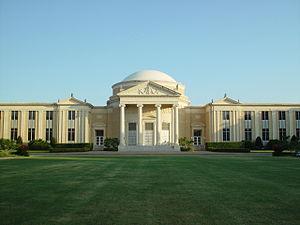
Le Séminaire théologique baptiste du Sud-Ouest est un institut de théologie à Fort Worth, aux États-Unis. Il est affilié à la Convention baptiste du Sud. L'école assure la formation théologique des serviteurs d'églises évangéliques.